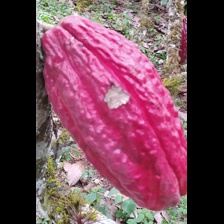
Label: sana